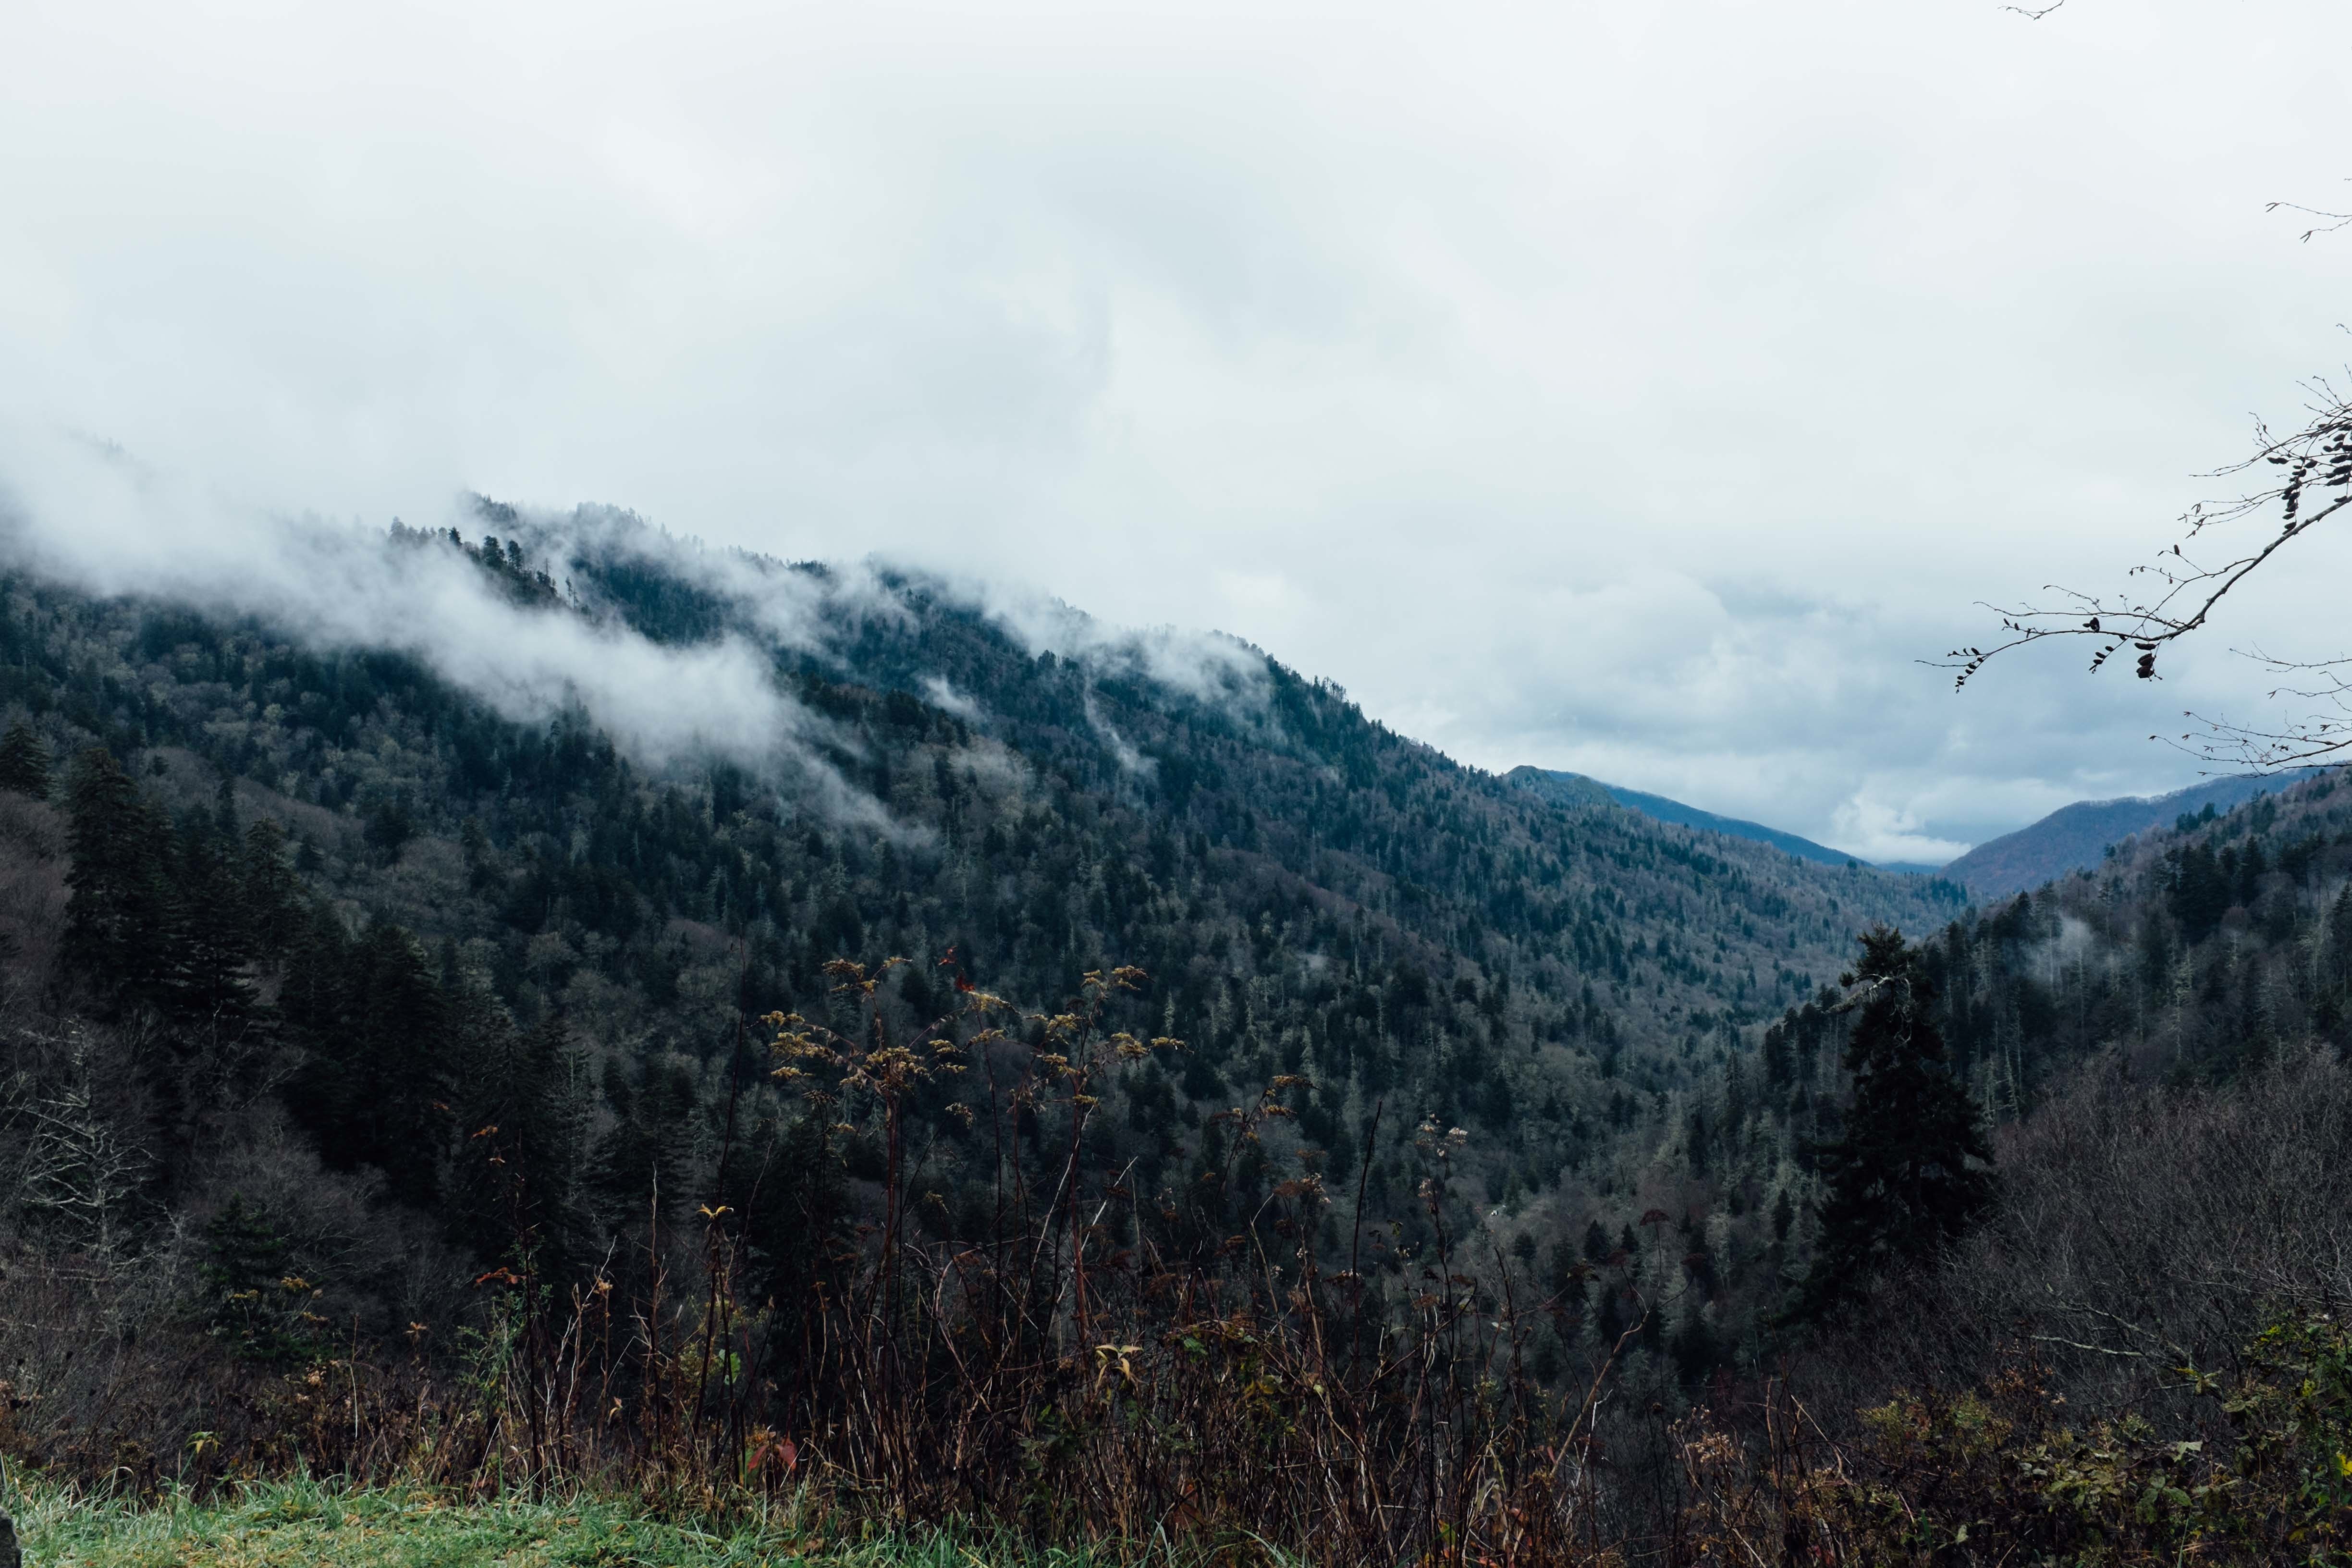
tree, nature, forest, wilderness, mountain, snow, cloud, fog, meadow, hill, adventure, valley, mountain range, weather, ridge, summit, misty, plateau, fell, landform, geographical feature, atmospheric phenomenon, mountainous landforms